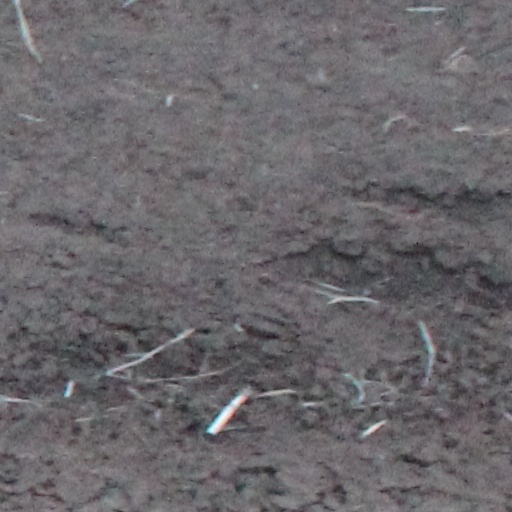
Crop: wheat